Argyresthia goedartella

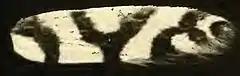
Wing

It is a univoltine species. These moths fly from May to October. They fly at night and on sunny afternoons and mainly feed on the nectar of tansy ("Tanacetum vulgare"). The larvae feed on birch ("Betula" species) and alder ("Alnus glutinosa"). They overwinter in a shoot or hard male catkin of the host plants. In late March or April, larvae congregate and pupate in a cocoon under the bark.